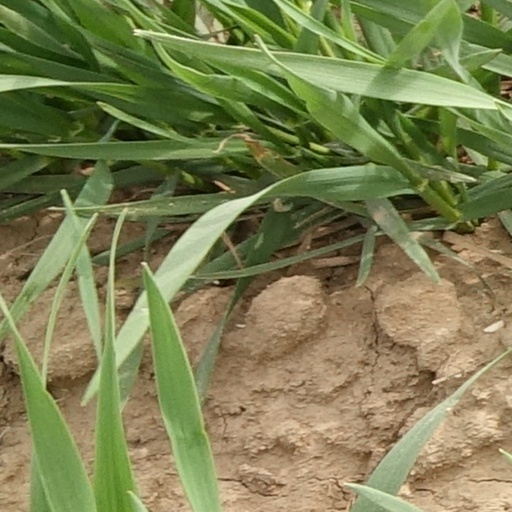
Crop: wheat